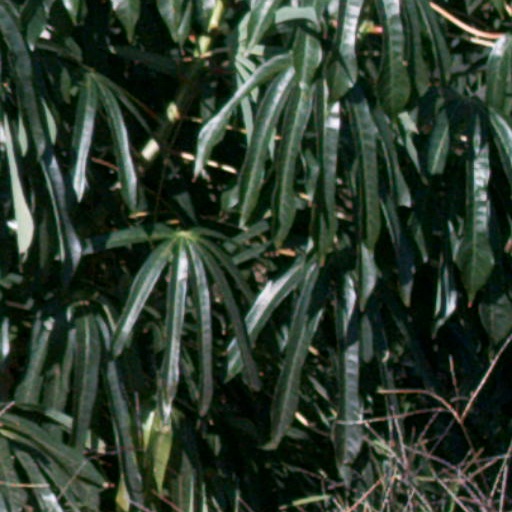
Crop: cassava